Earth Day

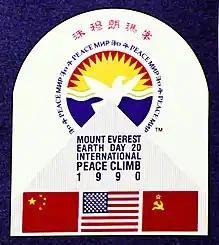
The official logo of the Mount Everest Earth Day 20 International Peace Climb

Two separate groups formed to sponsor Earth Day events in 1990: The Earth Day 20 Foundation, assembled by Edward Furia (Project Director of Earth Week in 1970), and Earth Day 1990, assembled by Denis Hayes (National Coordinator for Earth Day 1970). Senator Gaylord Nelson, the original founder of Earth Day, was honorary chairman for both groups. The two did not combine forces over disagreements about leadership of combined organization and incompatible structures and strategies. Among the disagreements, key Earth Day 20 Foundation organizers were critical of Earth Day 1990 for including on their board Hewlett-Packard, a company that at the time was the second-biggest emitter of chlorofluorocarbons in Silicon Valley and refused to switch to alternative solvents. In terms of marketing, Earth Day 20 had a grassroots approach to organizing and relied largely on locally based groups like the National Toxics Campaign, a Boston-based coalition of 1,000 local groups concerned with industrial pollution. Earth Day 1990 employed strategies including focus group testing, direct mail fundraising, and email marketing.